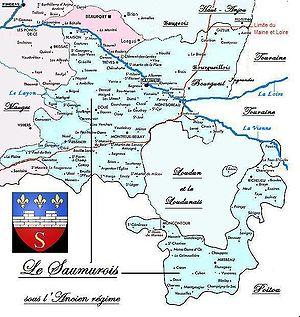
Cet article présente l'histoire de l'Anjou depuis la Préhistoire jusqu'à la Révolution française. Elle couvre notamment les périodes du comté d'Anjou et du duché d'Anjou. Pour l'histoire plus récente, de la Révolution à nos jours, voir l'article Maine-et-Loire.
La sénéchaussée de Saumur était une circonscription administrative, financière et judiciaire en 1572 à la Révolution française.
Argenton-l'Église est une ancienne commune du centre-ouest de la France située dans le département des Deux-Sèvres en région Nouvelle-Aquitaine.
La sénéchaussée de Loudun fut une entité administrative de l'Ancien Régime. Loudun et le Loudunais sont situés dans un territoire dépendant de l'Anjou et situé à la limite de deux autres provinces : la Touraine et le Poitou.
Moncontour est une commune du Centre-Ouest de la France, située au nord-ouest du département de la Vienne en région Nouvelle-Aquitaine.
Mirebeau est une commune du Centre-Ouest de la France, située dans le département de la Vienne en région Nouvelle-Aquitaine.
La Touraine angevine est une expression désignant la partie orientale de l'Anjou qui fut rattachée au département d'Indre-et-Loire, en 1790, lors de la création des départements français.
Le département de Mayenne-et-Loire fut créé en 1790 par décision de l'Assemblée constituante. Il correspond à une partie seulement de l'ancienne province d'Anjou. Devenu Maine-et-Loire, le département est situé au centre de la région Pays de la Loire.
Genneton est une commune du centre-ouest de la France située dans le département des Deux-Sèvres en région Nouvelle-Aquitaine.
Le Saumurois est une région naturelle et historique angevine du Val de Loire, au sud-est du département de Maine-et-Loire, dans l'ouest de la France. Sa capitale est la ville de Saumur.
Jean-Étienne de Cigongne, connu également sous l'appellation de Cigongne-Maupassant, Négociant, maire de Saumur, greffier à Saumur, député du tiers état à l'Assemblée constituante, président du tribunal de commerce de Saumur.
Bouillé-Loretz est une ancienne commune du centre-ouest de la France située dans le département des Deux-Sèvres en région Nouvelle-Aquitaine.
Ingrandes-de-Touraine est une ancienne commune française du département d'Indre-et-Loire, en région Centre-Val de Loire.
Montreuil-Bellay est une commune française, située sur la rivière Thouet, dans le département de Maine-et-Loire, en région Pays de la Loire.